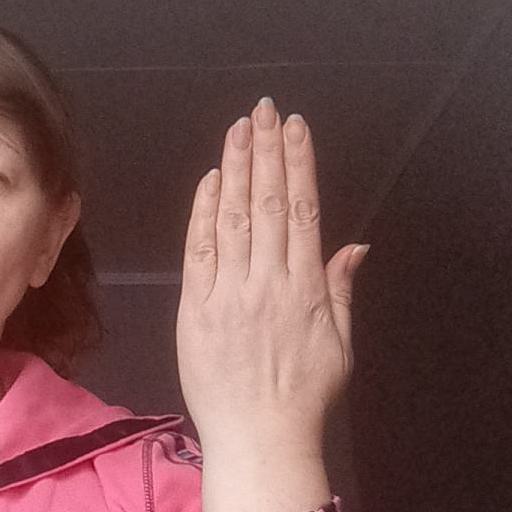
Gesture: stop_inverted